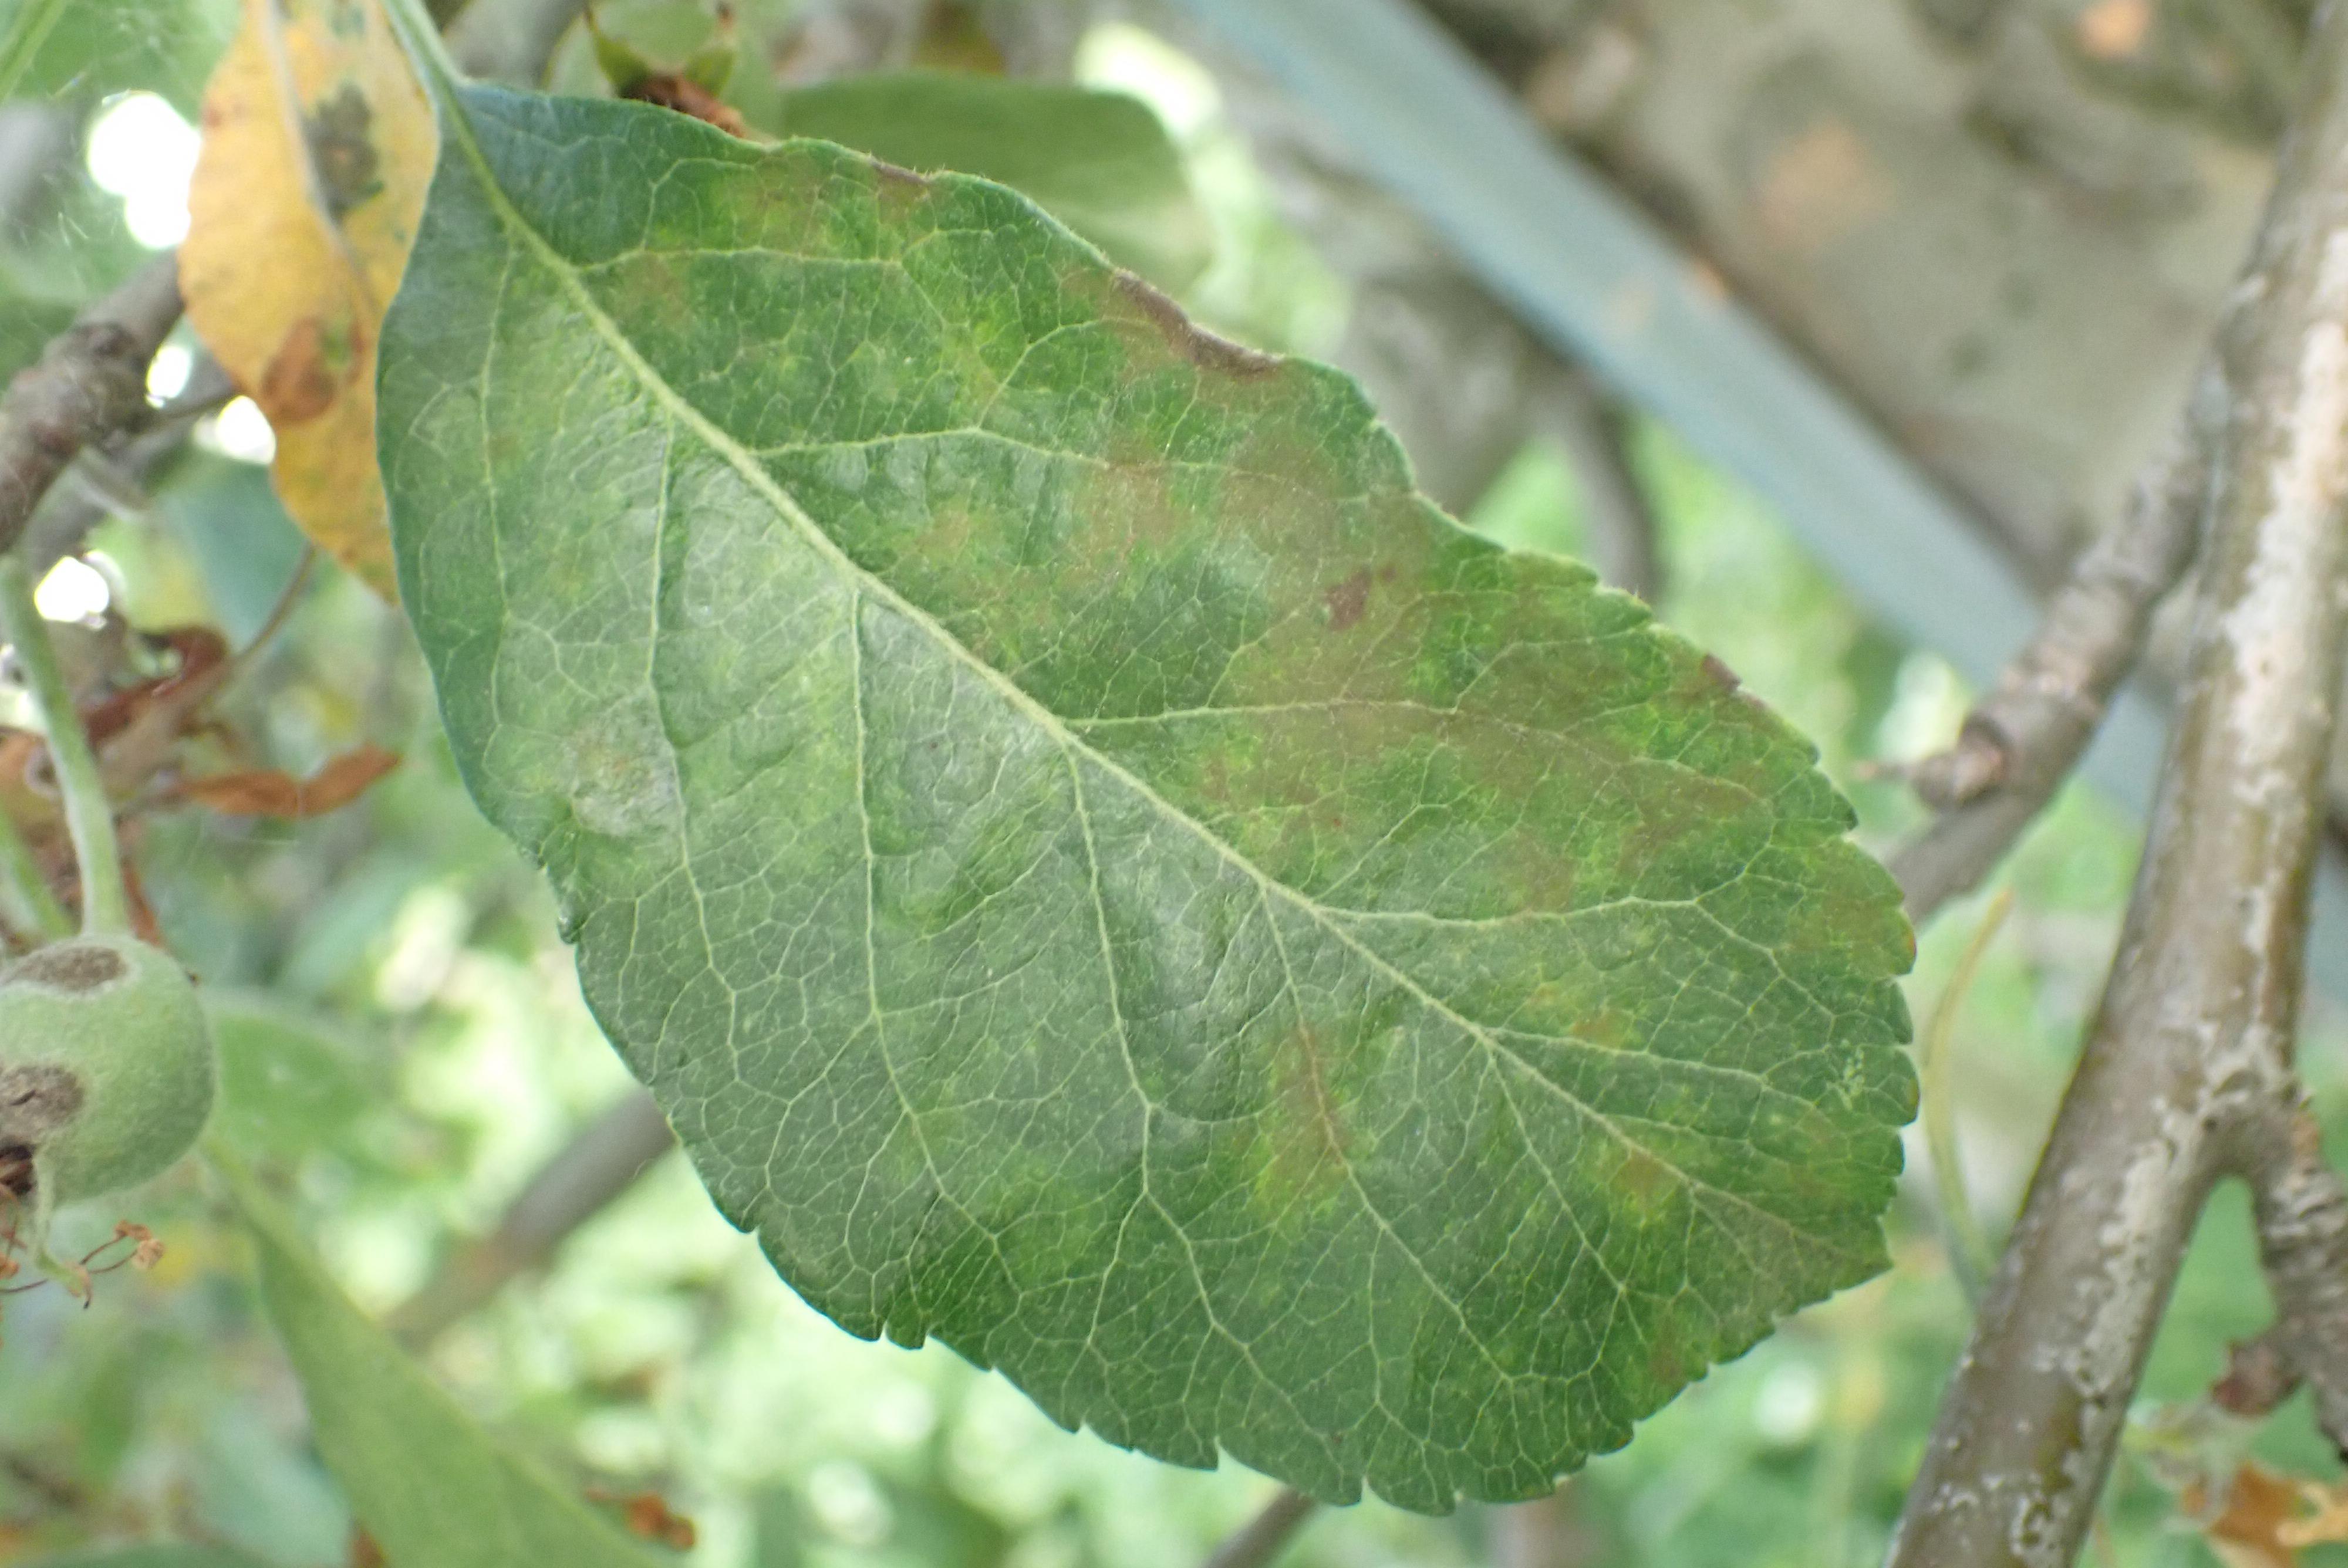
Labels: scab